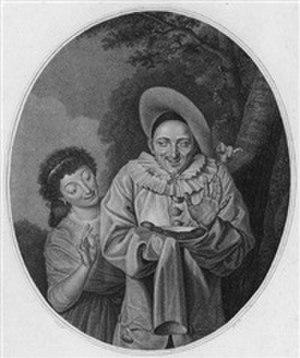
Scène galante, gravé par Jacques-Louis Copia (1764-1799) d'après le peintre Louis Marie Sicard (1743-1825).
Jacques-Louis Copia, né en 1764 à Landau, en Allemagne et mort le 2 mars 1799 à Paris, est un artiste peintre, dessinateur, graveur, lithographe et illustrateur français.
Louis Marie Sicard dit Sicardi, est un peintre miniaturiste français, né à Avignon en 2 août 1743, et mort à Paris le 18 juillet 1825.